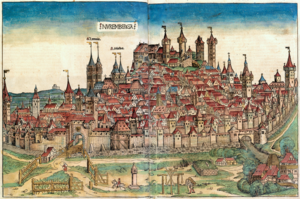
Nürnbergkrøniken
Forsiden af Nürnbergkrøniken med et prospekt af byen.
Nürnbergkrøniken er en illustreret bibelsk parafrase og verdenshistorie, der følger menneskehedens historie i relation til biblen; den fortæller historien for mange vigtige byer i vesten. Den er skrevet på latin af Hartmann Schedel og bearbejdet til tysk af Georg Alt og blev udgivet i 1493. Illustrationerne er træsnit af Michael Wolgemut og Wilhelm Pleydenwurff. Det er en af de bedst beskrevne tidlige trykte bøger - en inkunabel - og en af de første, der integrerer illustrationer og tekst.